Scottish genre art

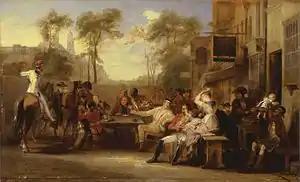
David Wilkie, "The Chelsea Pensioners reading the Waterloo Dispatch" (1822)

Scottish genre art is the depiction of everyday life in Scotland, or by Scottish artists, emulating the genre art of Netherlands painters of the sixteenth and seventeenth centuries. Common themes included markets, domestic settings, interiors, parties, inn scenes, and street scenes.